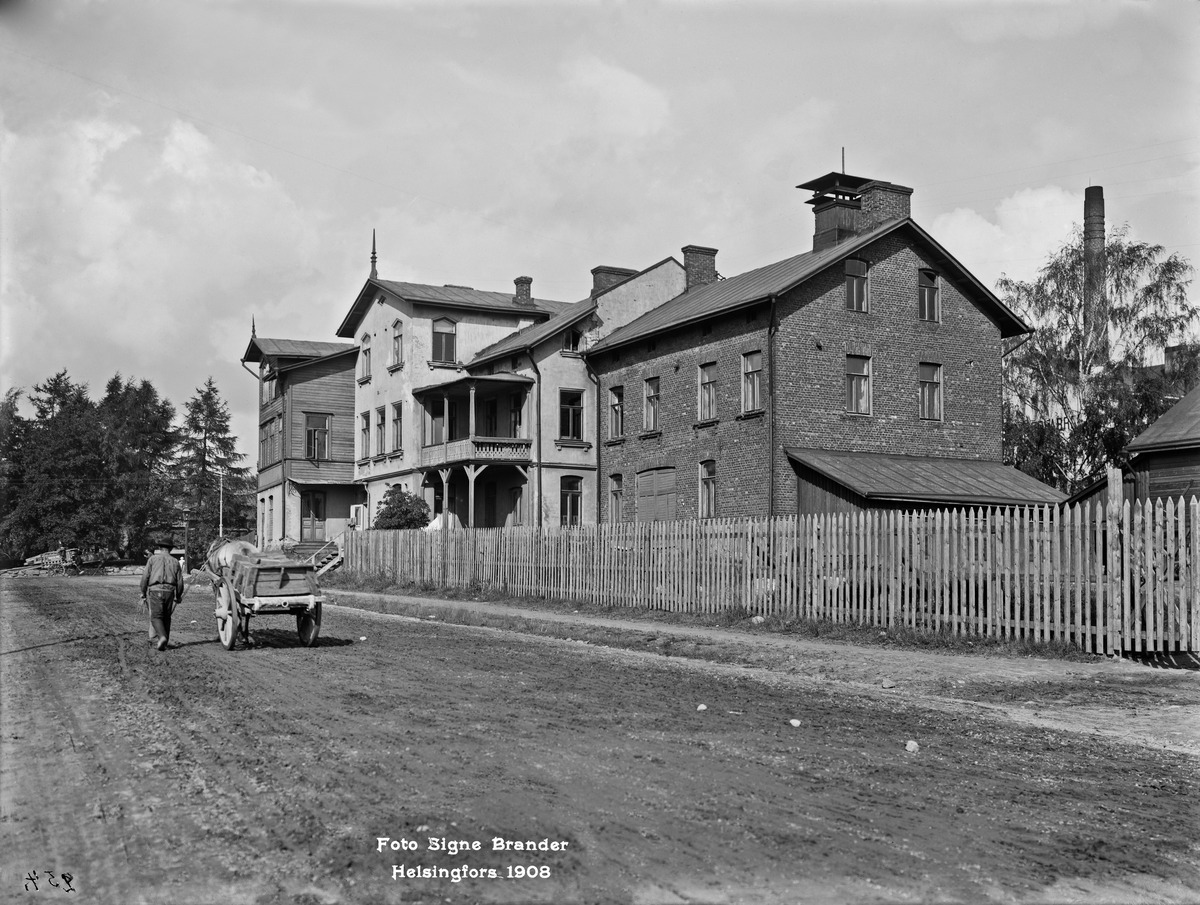
Kaikukatu 2
sisällön kuvaus: Kaikukatu 2. Fohströmin saippuatehdas. mustavalkoinen
Kuvaaja: Brander, Signe, valokuvaaja
Ajankohta: kuvausaika 1908
Paikka: Suomi, Uusimaa, Helsinki, Sörnäinen Helsinki, Kaikukatu 2
Aiheet: teollisuusrakennukset, hevosajoneuvot